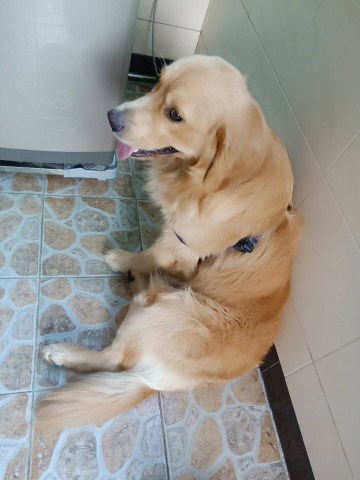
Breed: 5355-n000126-golden_retriever